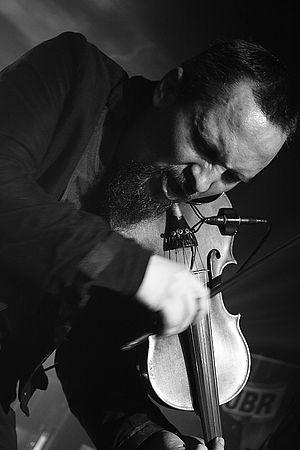
Michał Jelonek dit jelonek est un compositeur, musicien et violoniste polonais. Il fait partie des groupes Hunter et Orkiestra Dni Naszych.